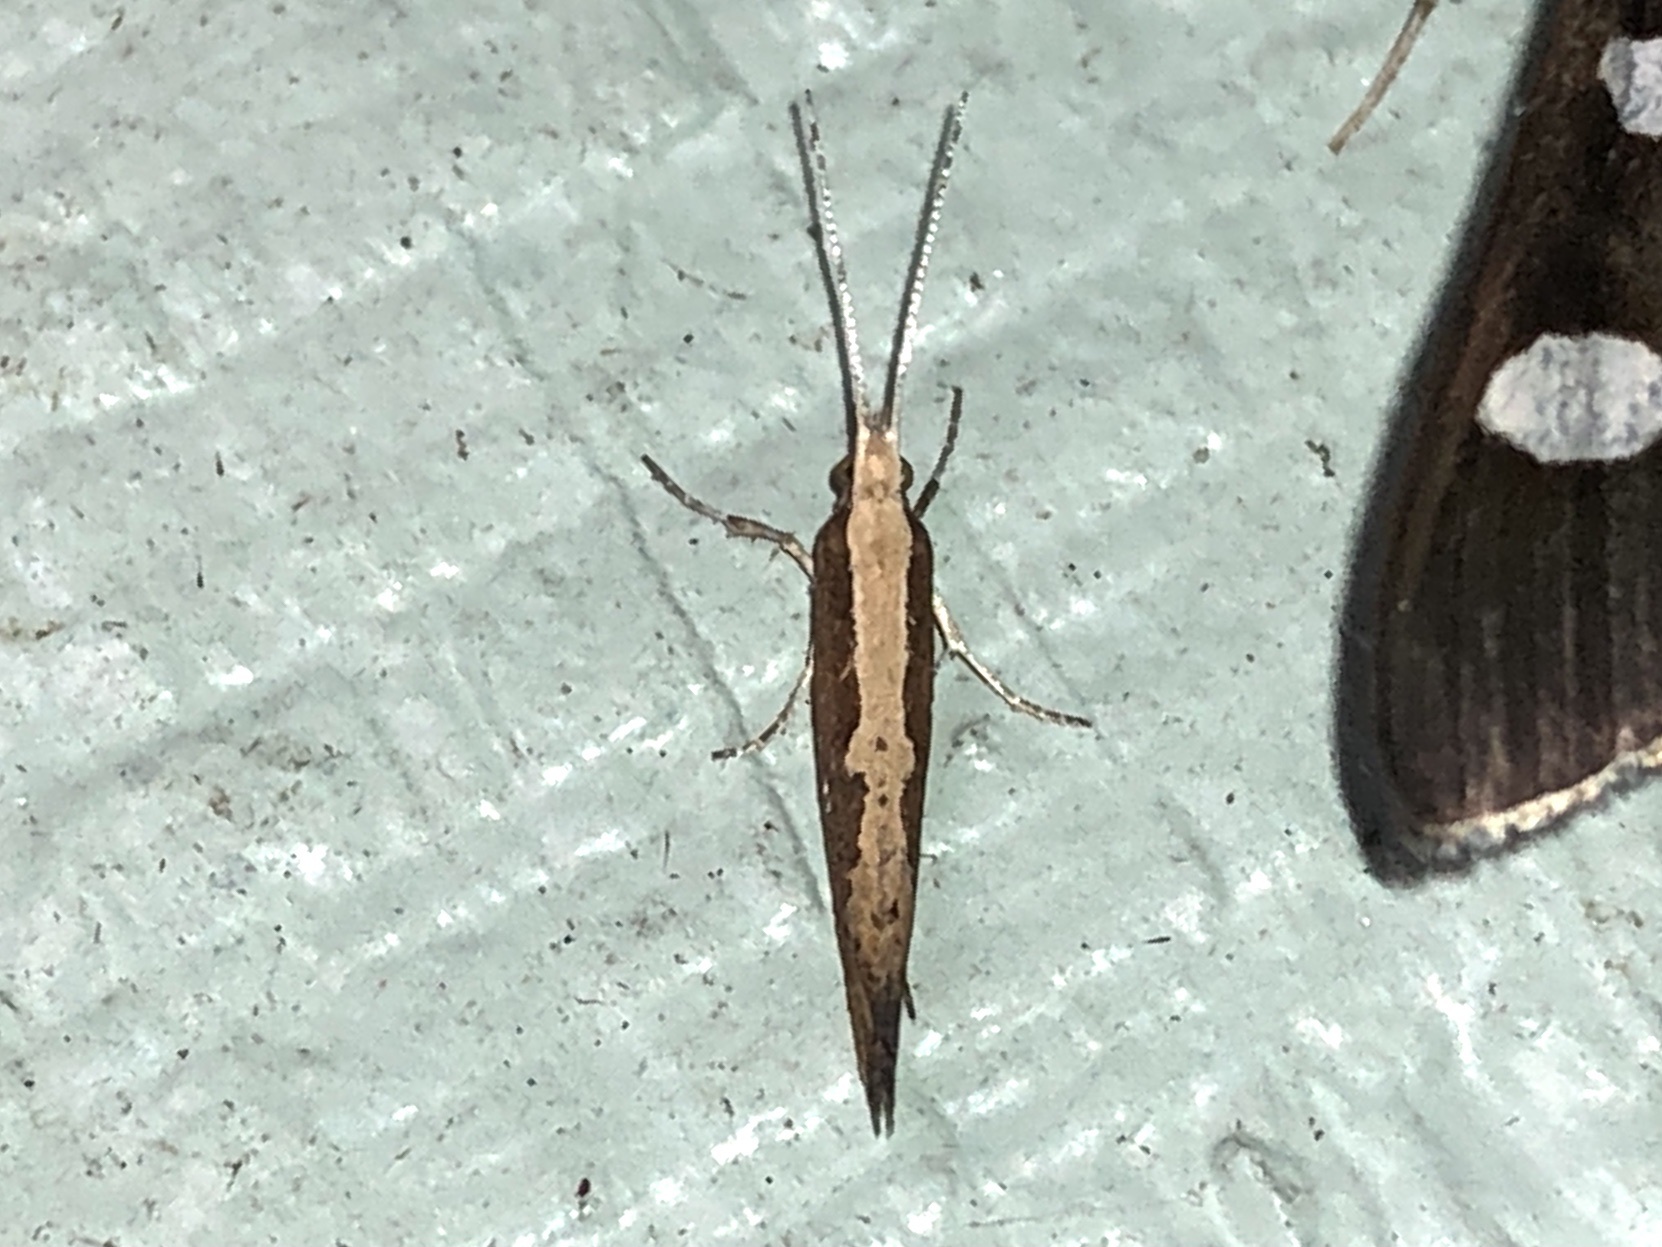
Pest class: diamondback_moth